Lead-glazed earthenware

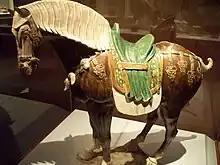
A "sancai" lead-glazed earthenware saddled horse statuette, Tang dynasty (618–907 AD), coloured lead glazes.

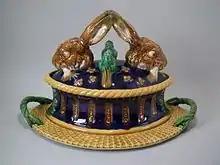
Minton majolica game pie dish, lead-glazed earthenware, , an iconic example of High Victorian appetite for innovation with humour/whimsy, coloured lead glazes

Lead-glazed earthenware is one of the traditional types of earthenware with a ceramic glaze, which coats the ceramic bisque body and renders it impervious to liquids, as terracotta itself is not. Plain lead glaze is shiny and transparent after firing. Coloured lead glazes are shiny and either translucent or opaque after firing. Three other traditional techniques are tin-glazed (in fact this is lead glaze with a small amount of tin added), which coats the ware with an opaque white glaze suited for overglaze brush-painted colored enamel designs; salt glaze pottery, also often stoneware; and the feldspathic glazes of Asian porcelain. Modern materials technology has invented new glazes that do not fall into these traditional categories.